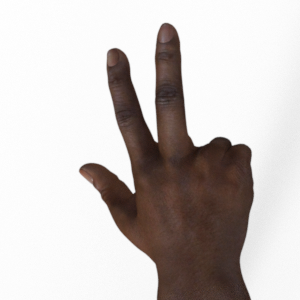
Label: scissors